Willem de Vos (painter)

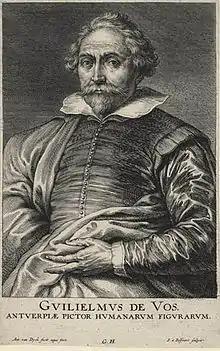
Willem de Vos, engraved by Schelte a Bolswert after a painting by van Dyck.

Willem de Vos (c. 1593 – c. 1629) was a Flemish Baroque painter from Antwerp.